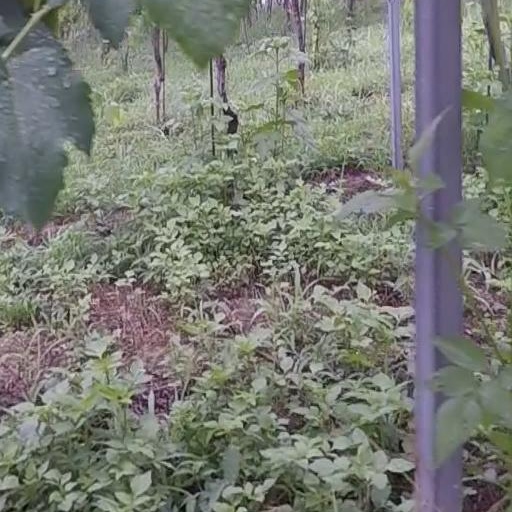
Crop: grape